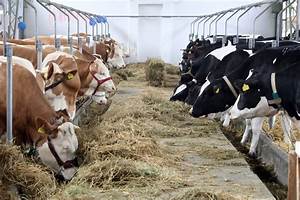
Label: mucca